History of non-scheduled airlines in the United States

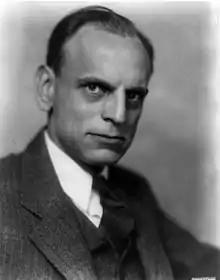
James McCauley Landis, hailed as one of the best legal minds of the century, briefly headed the CAB and planned to liberalize air regulation before a dramatic fall from power.

The response was collective and vehement outrage. In hearings at the Capitol, representatives of the nonscheduled airlines denounced the CAB as the servant of major scheduled carriers that "have used every conceivable and questionable device to force the healthful competition of the irregular carriers out of existence", as said by James Fischgrund. One lawyer called the proposed action "wholesale injustice by the shotgun method." The representatives acknowledged that a few "bad apples" existed within the non-scheduled industry, but vociferously denied that all non-skeds purposefully violated CAB stricture and deserved a blanket punishment. They also defended their usefulness to the American public, arguing they provided access to air travel for the 90% of Americans who could not afford the regular carriers' fares, and inspired some degree of competition that was previously nonexistent under the CAB's tight economic controls. The New York Port Authority and, unexpectedly, the Department of Justice contributed their support to the non-skeds' cause, requesting that the CAB delay its order until the value of the nonscheduled airline industry could be reassessed. The CAB offered no such reprieve. On 14 April 1949 the CAB notified large irregular carriers they had thirty days from the effective date of 20 May to apply for interim licenses while the new order took effect.